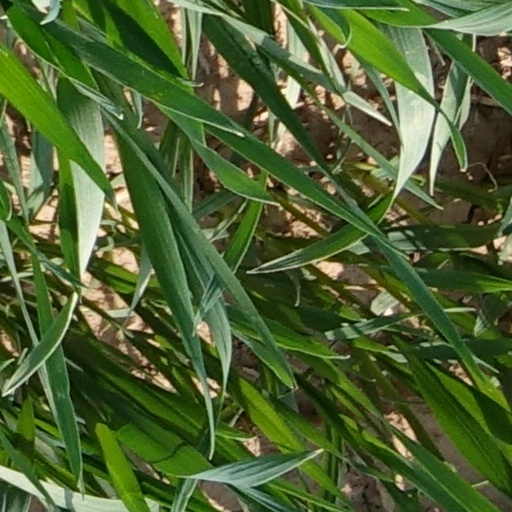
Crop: wheat